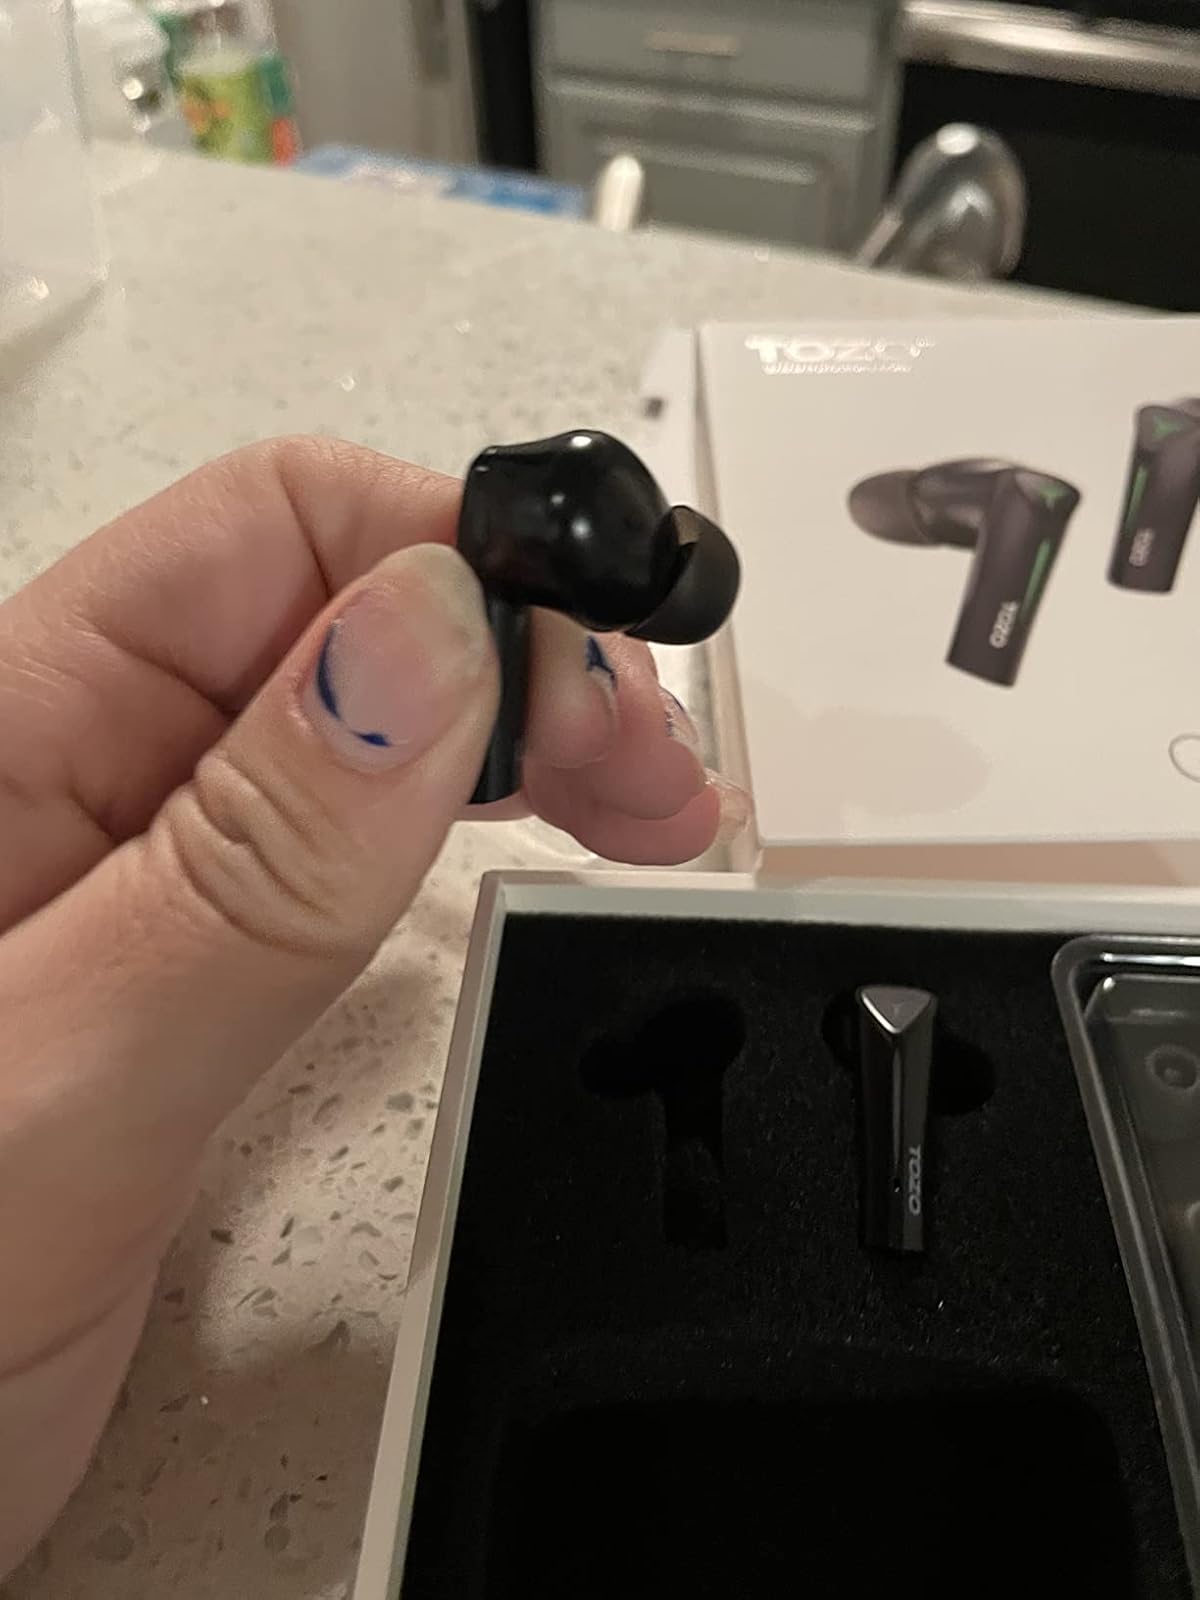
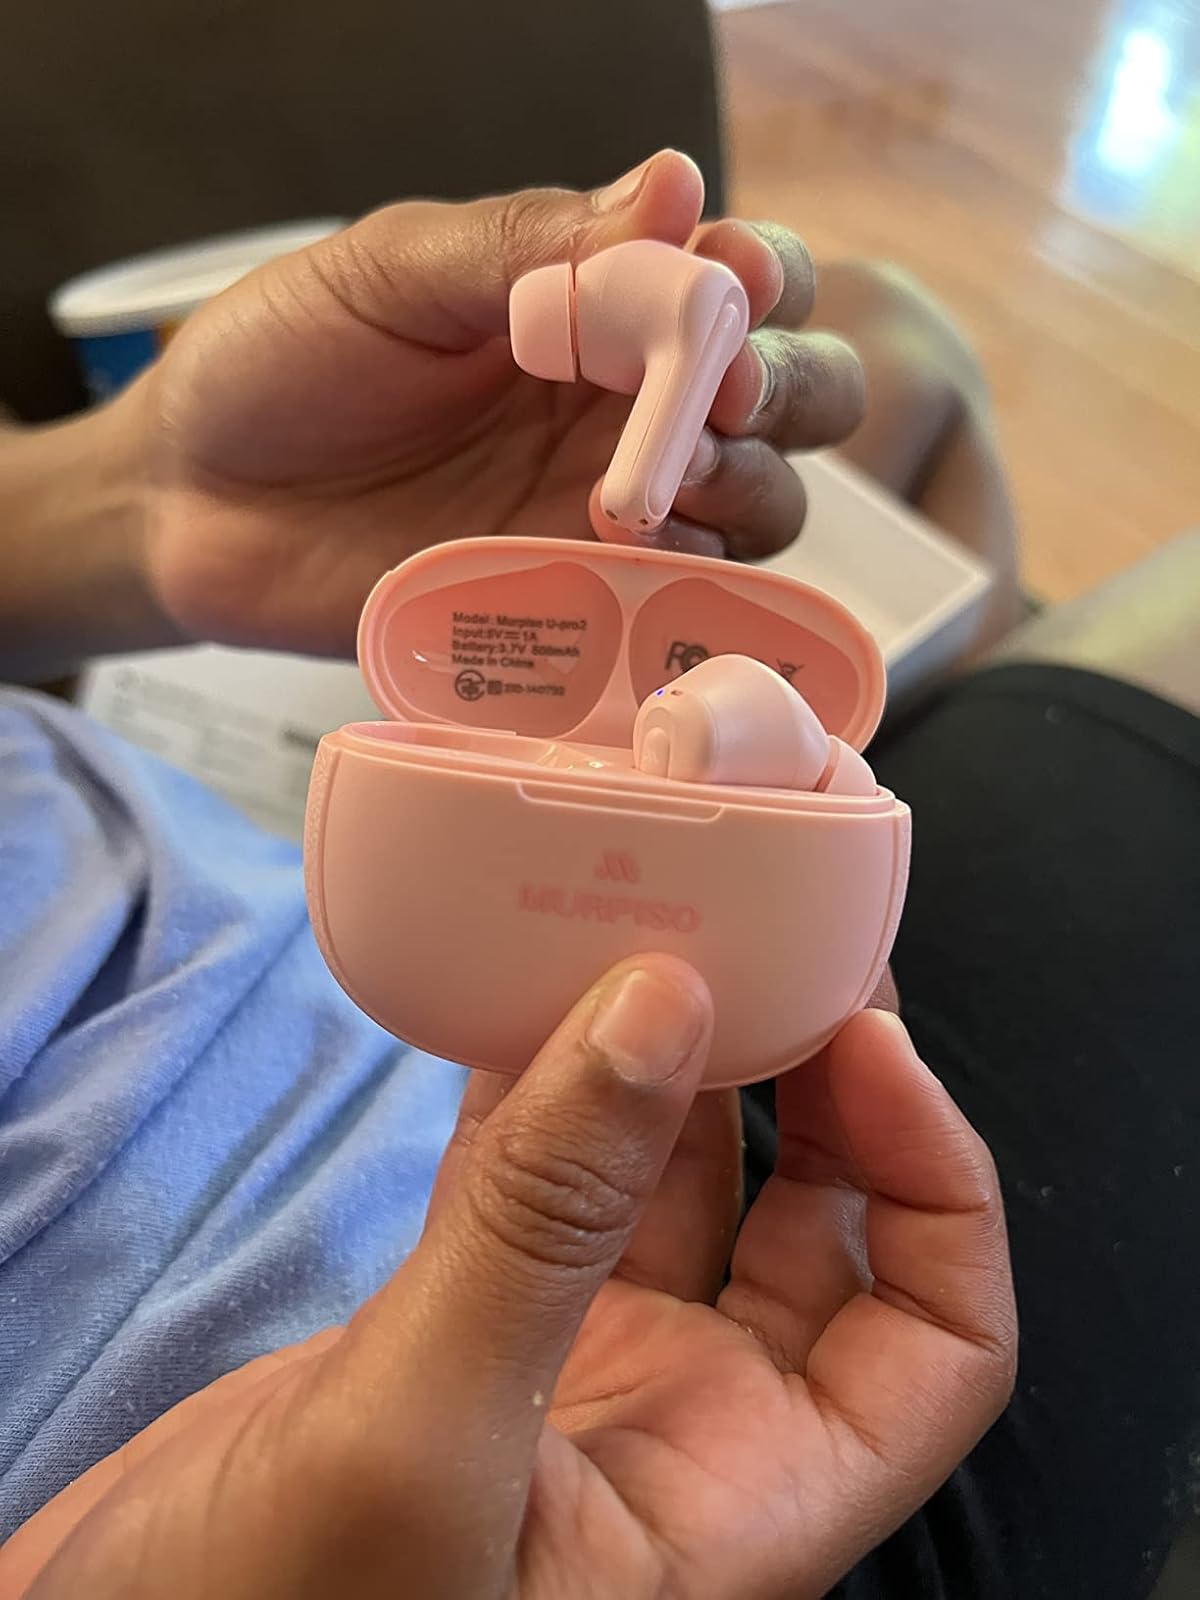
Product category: earbuds
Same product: no